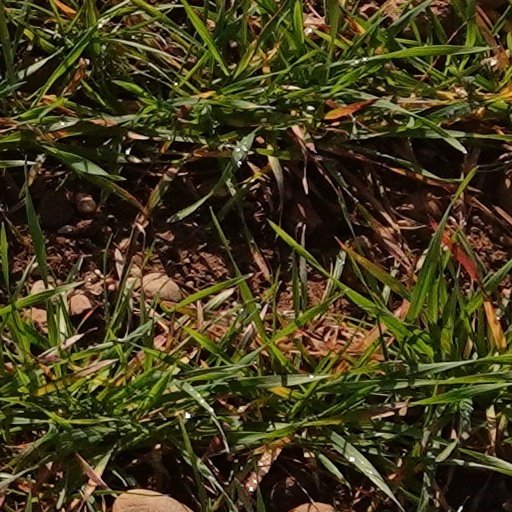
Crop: wheat